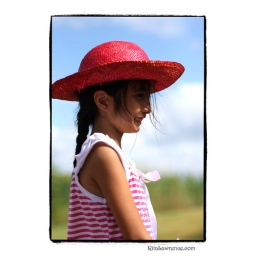
girl in red hat